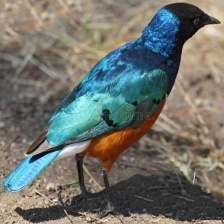
Species: SUPERB STARLING
Scientific name: LAMPROTORNIS SUPERBUS